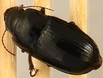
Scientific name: Euryderus grossus
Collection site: Central Plains Experimental Range NEON (CPER), plot CPER_003